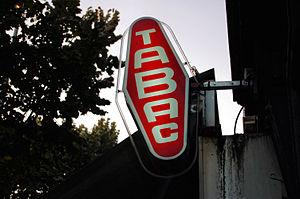
""Carotte"" qui indique un point de vente proposant du tabac en France"
En France, le tabac fait l'objet d'une législation spécifique qui concerne à la fois sa taxation mais aussi son utilisation et sa promotion de plus en plus restreinte.
Une cigarette est un cylindre de papier, long de quelques centimètres, rempli d'un matériau combustible, le plus souvent des feuilles de tabac hachées et traitées, ainsi que des additifs. Elle peut être roulée à la main ou fabriquée en série de manière industrielle, et peut éventuellement comporter un filtre à une de ses extrémités.
Un débit de tabac est un établissement commercial spécialisé dans la vente de divers produits transformés du tabac prêts à la consommation : cigarettes, cigares, tabac à rouler, etc. Ce type de commerce est souvent couplé avec celui d'une maison de la presse ou un débit de boisson, dans ce dernier cas il est appelé bar-tabac.